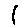
Label: 1